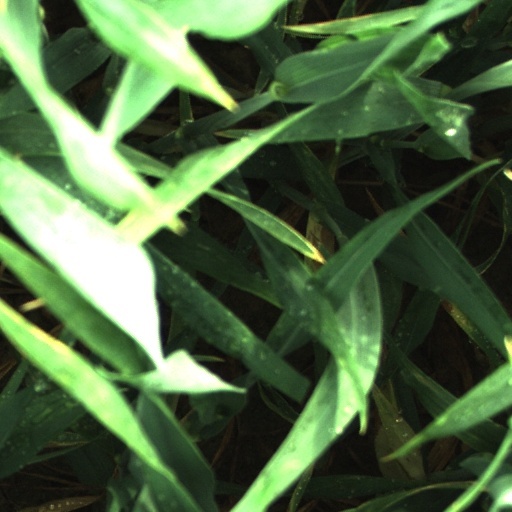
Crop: wheat